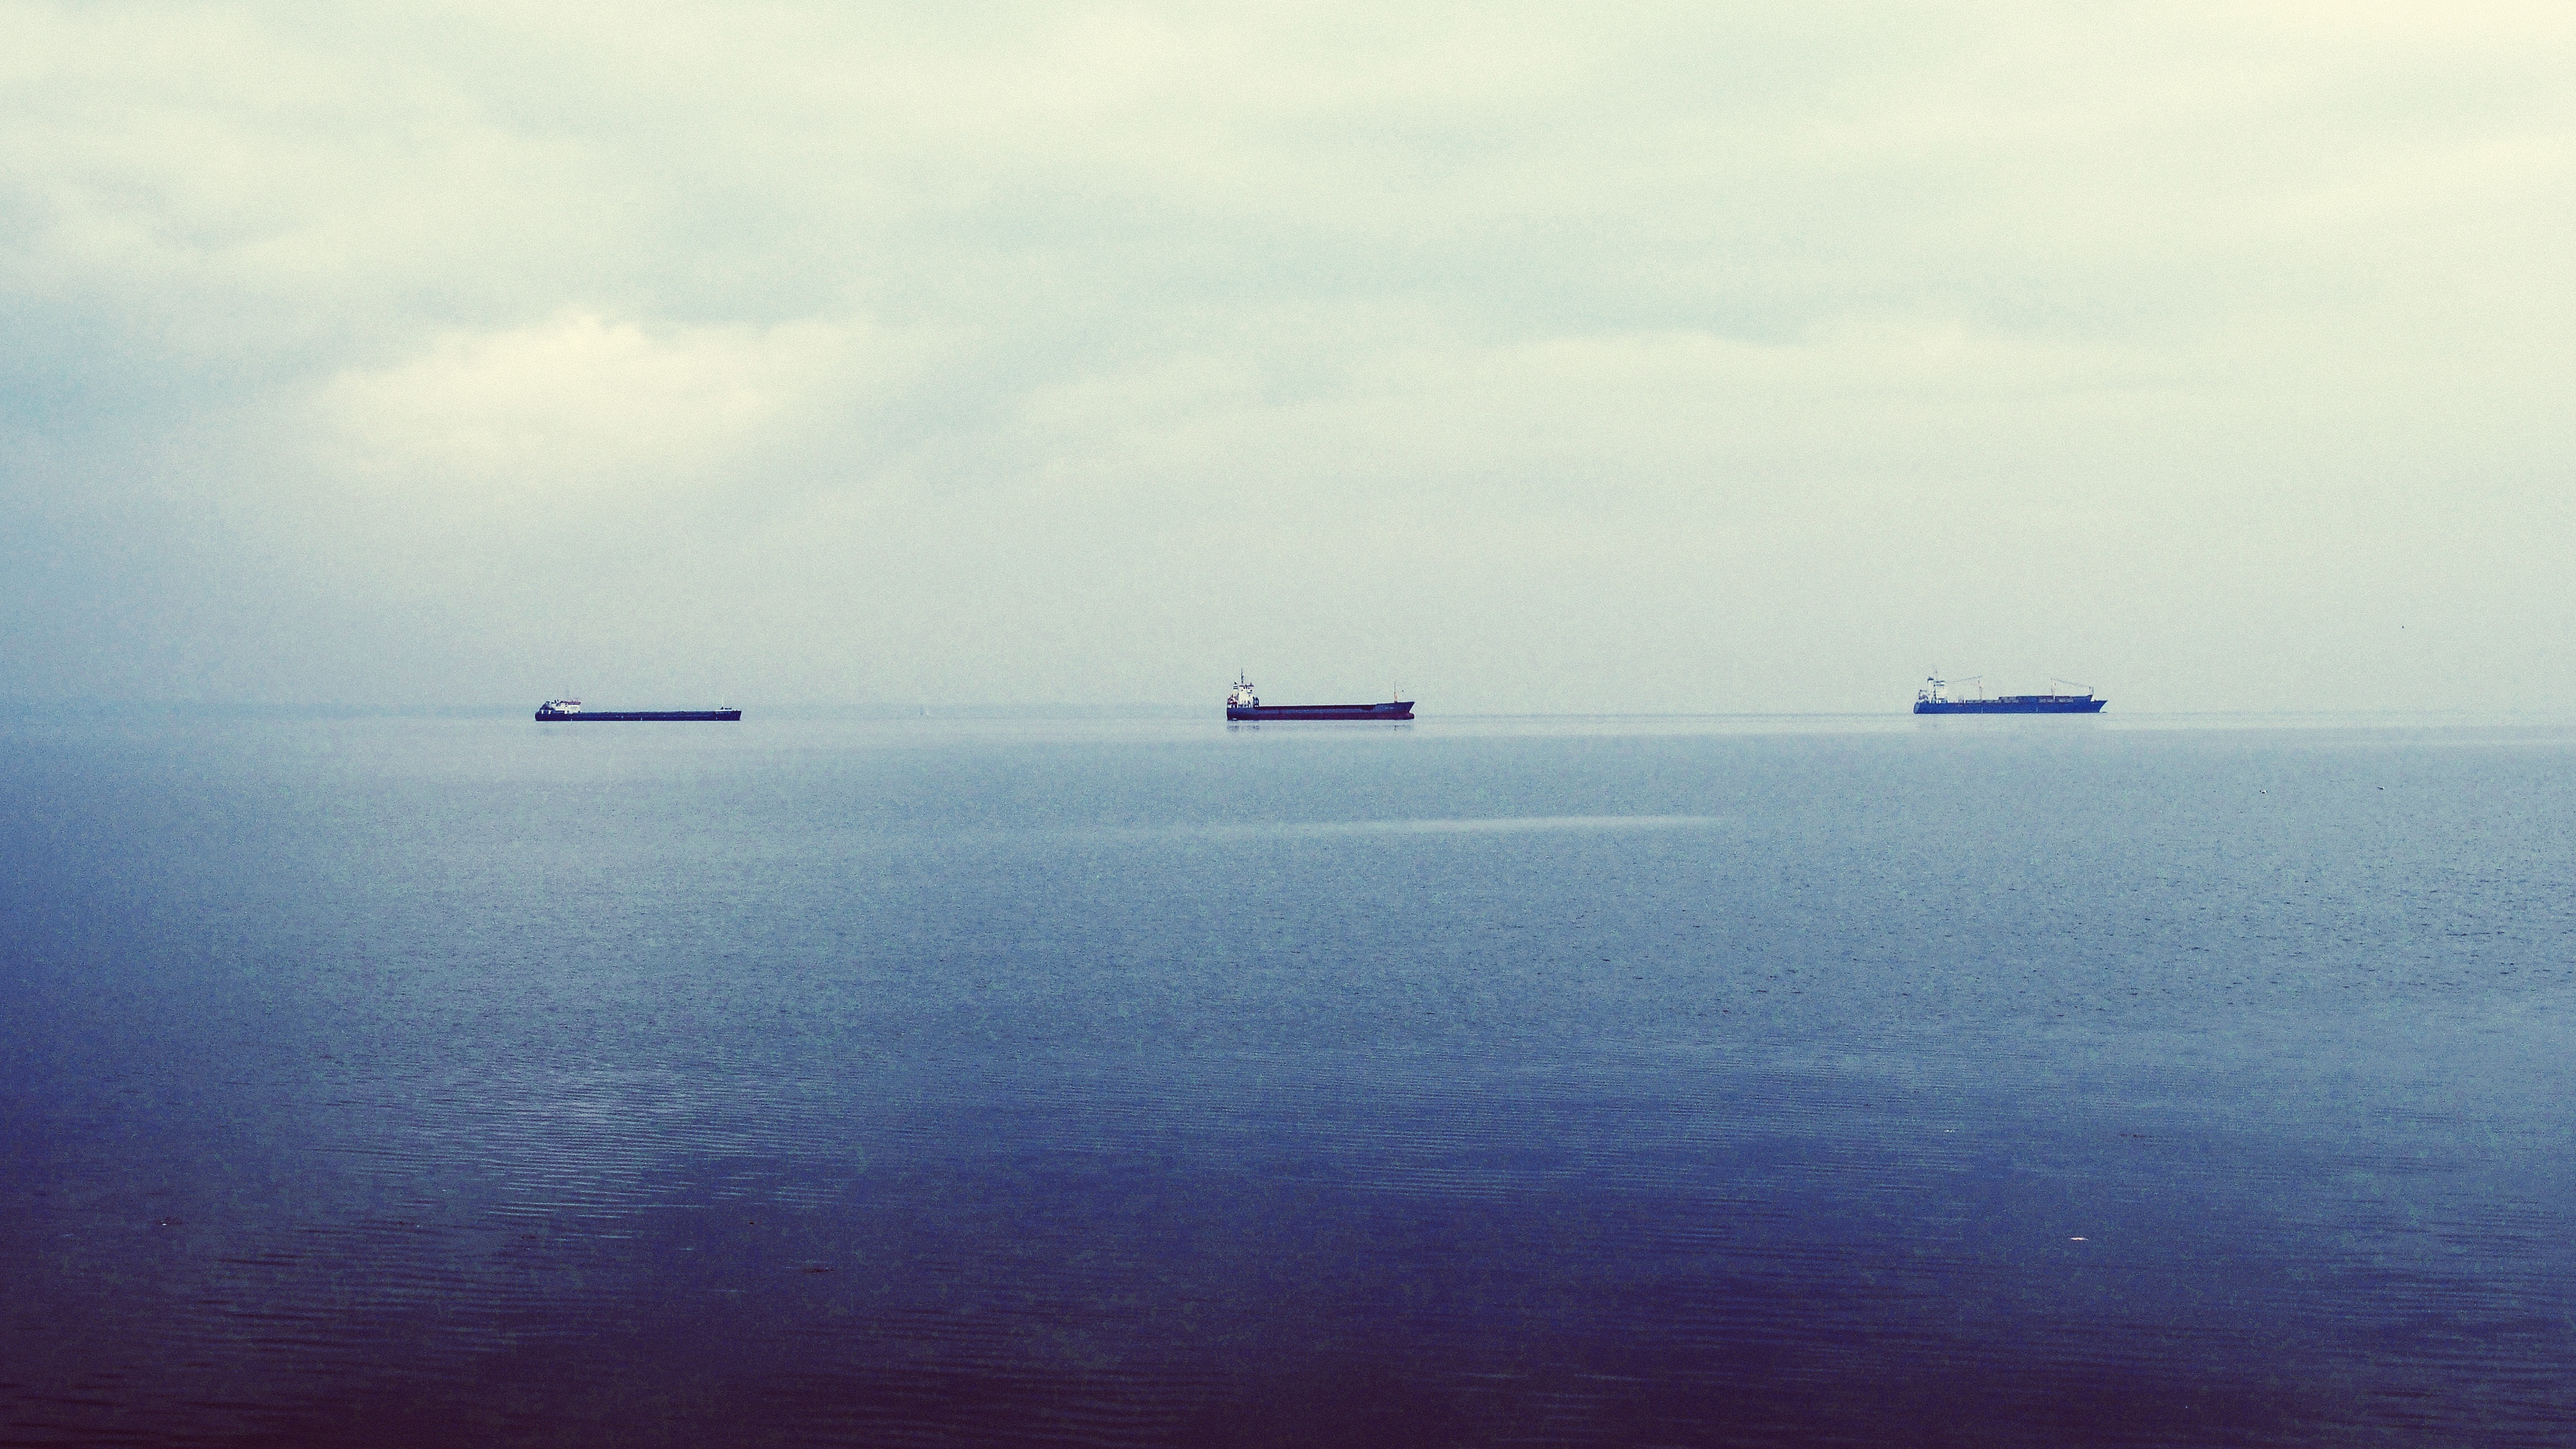
sea, coast, ocean, horizon, cloud, sunrise, boat, morning, wave, dawn, ship, oceanliner, tanker, dusk, reflection, vehicle, bay, channel, watercraft, atmospheric phenomenon, atmosphere of earth